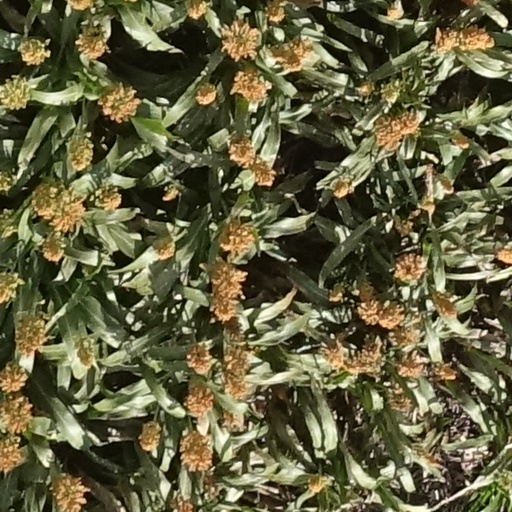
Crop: sorghum